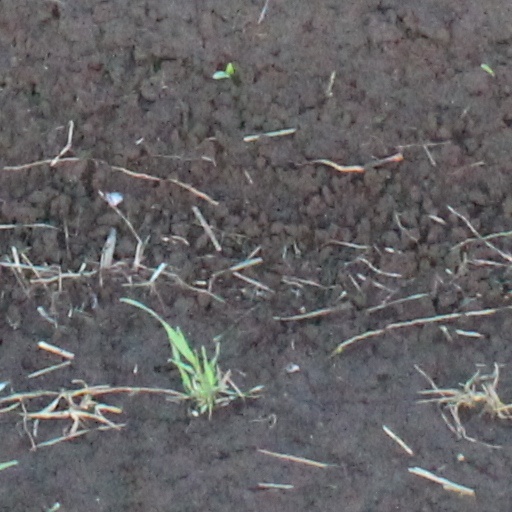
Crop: wheat